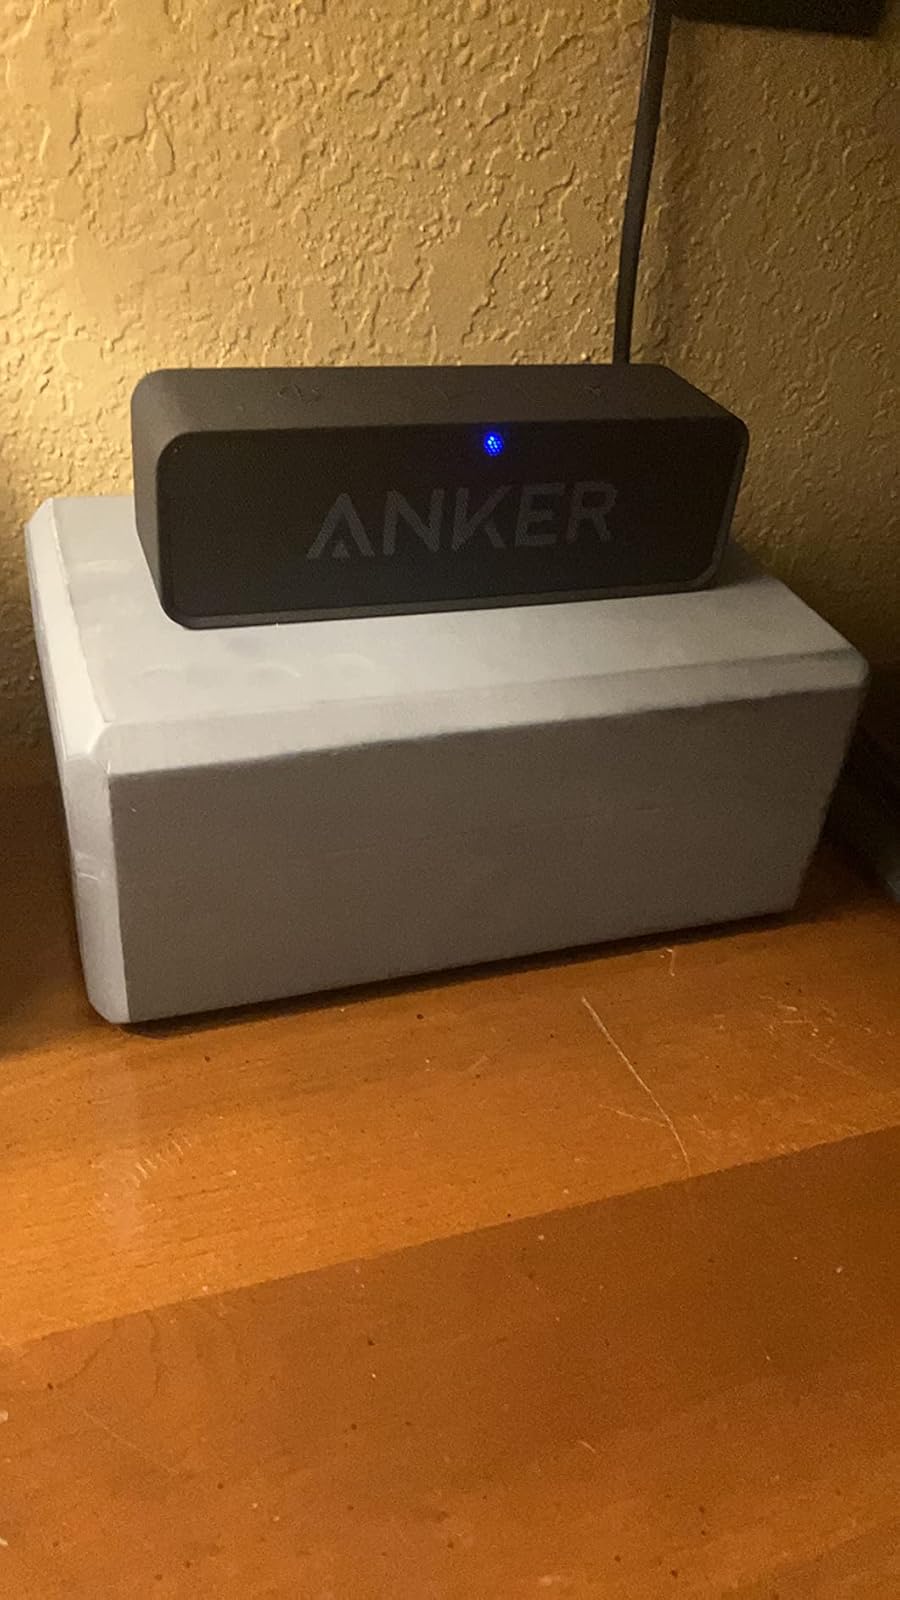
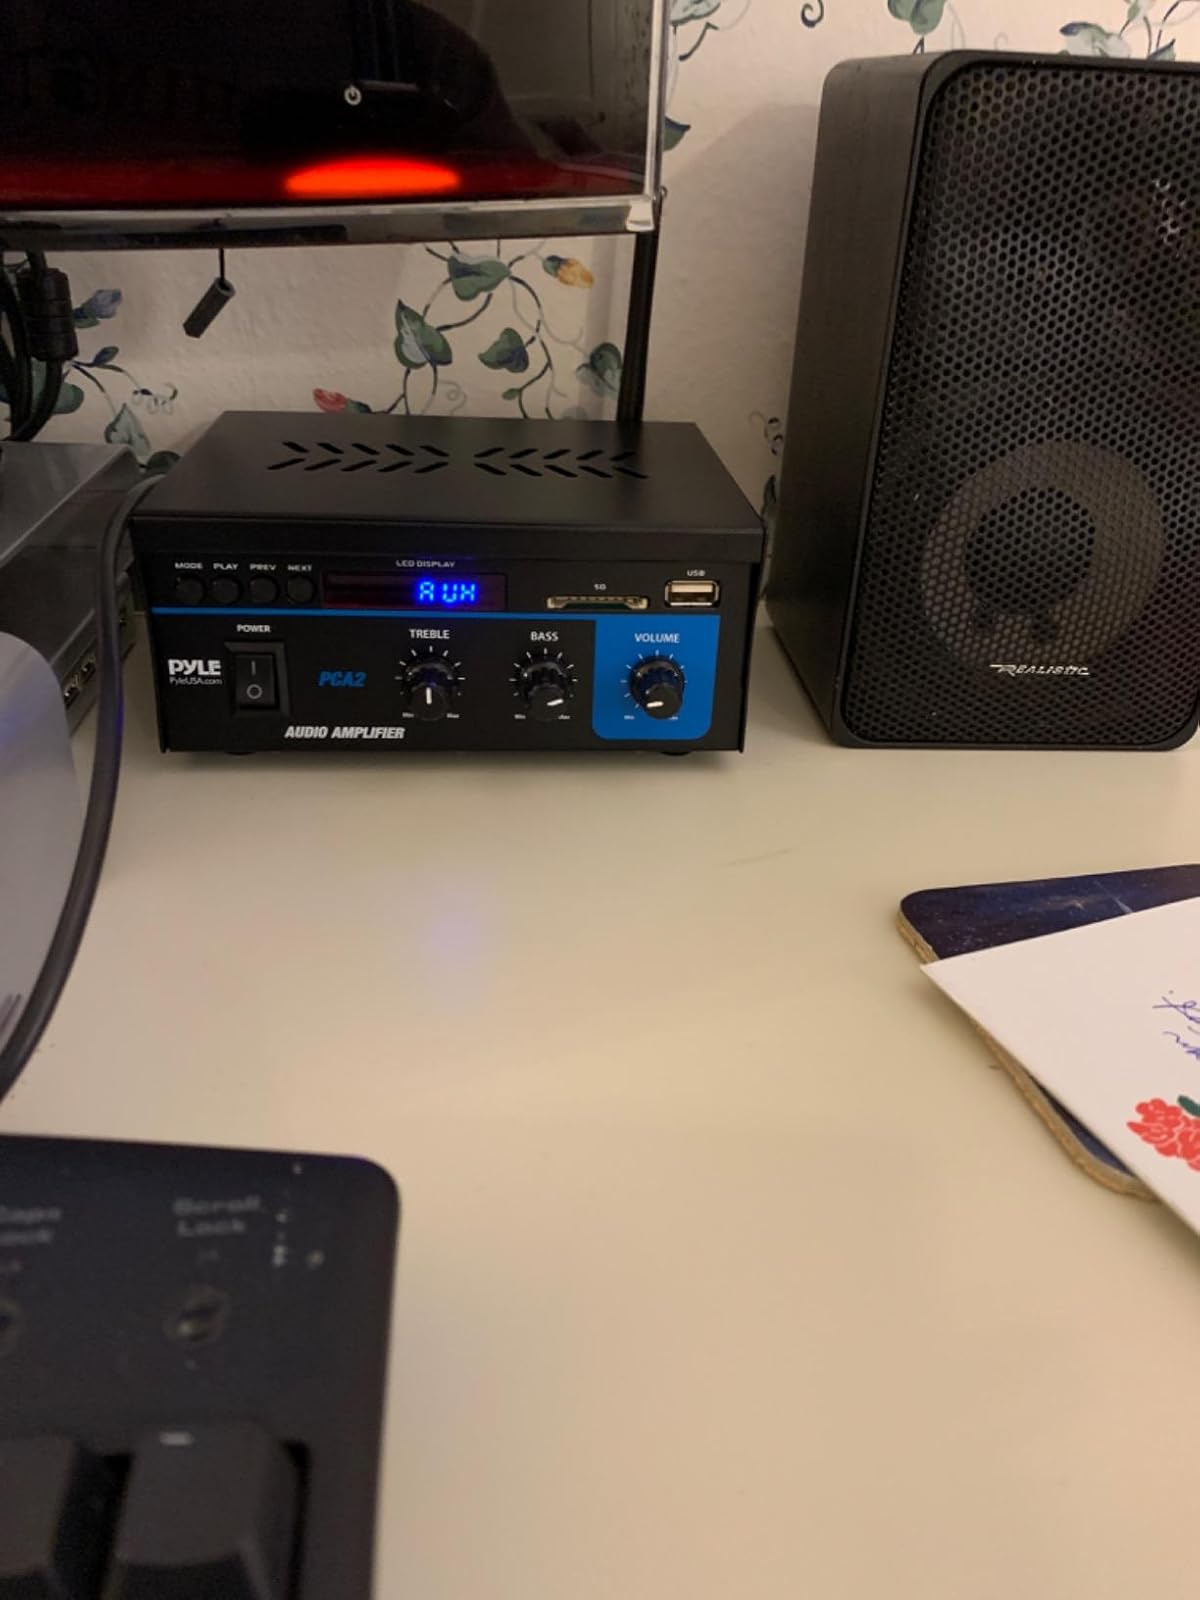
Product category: speaker
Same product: no